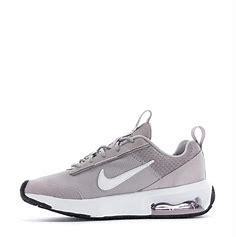
Brand: Nike
Model: Air Max Intrlk Lite